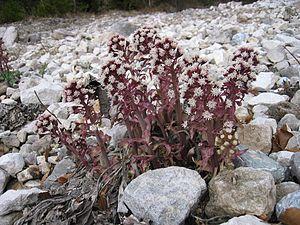
Les Pétasites, sont des plantes herbacées vivaces dioïques de la famille des Astéracées. Comme le tussilage, ils apprécient les abords humides des ruisseaux.